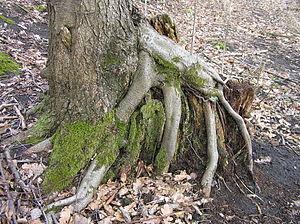
L’aulne glutineux, l’aulne noir, l’aulne poisseux, est un arbre feuillu de la famille des bétulacées, très présent dans la flore indigène de l'Europe. Il est parfois appelé vergne ou verne.